Bernard Granville (MP died 1701)

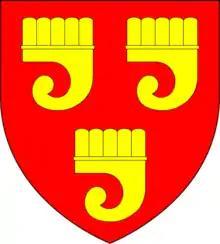
Arms of Granville: "Gules, three clarions or"

Bernard Granville (4 March 1631 – 14 June 1701) of Birdcage Walk, Westminster, and Apps Court, Walton-on-Thames, Surrey, a member of an ancient and prominent Westcountry family, was a courtier of King Charles II who served as a Member of Parliament for several Cornish constituencies.